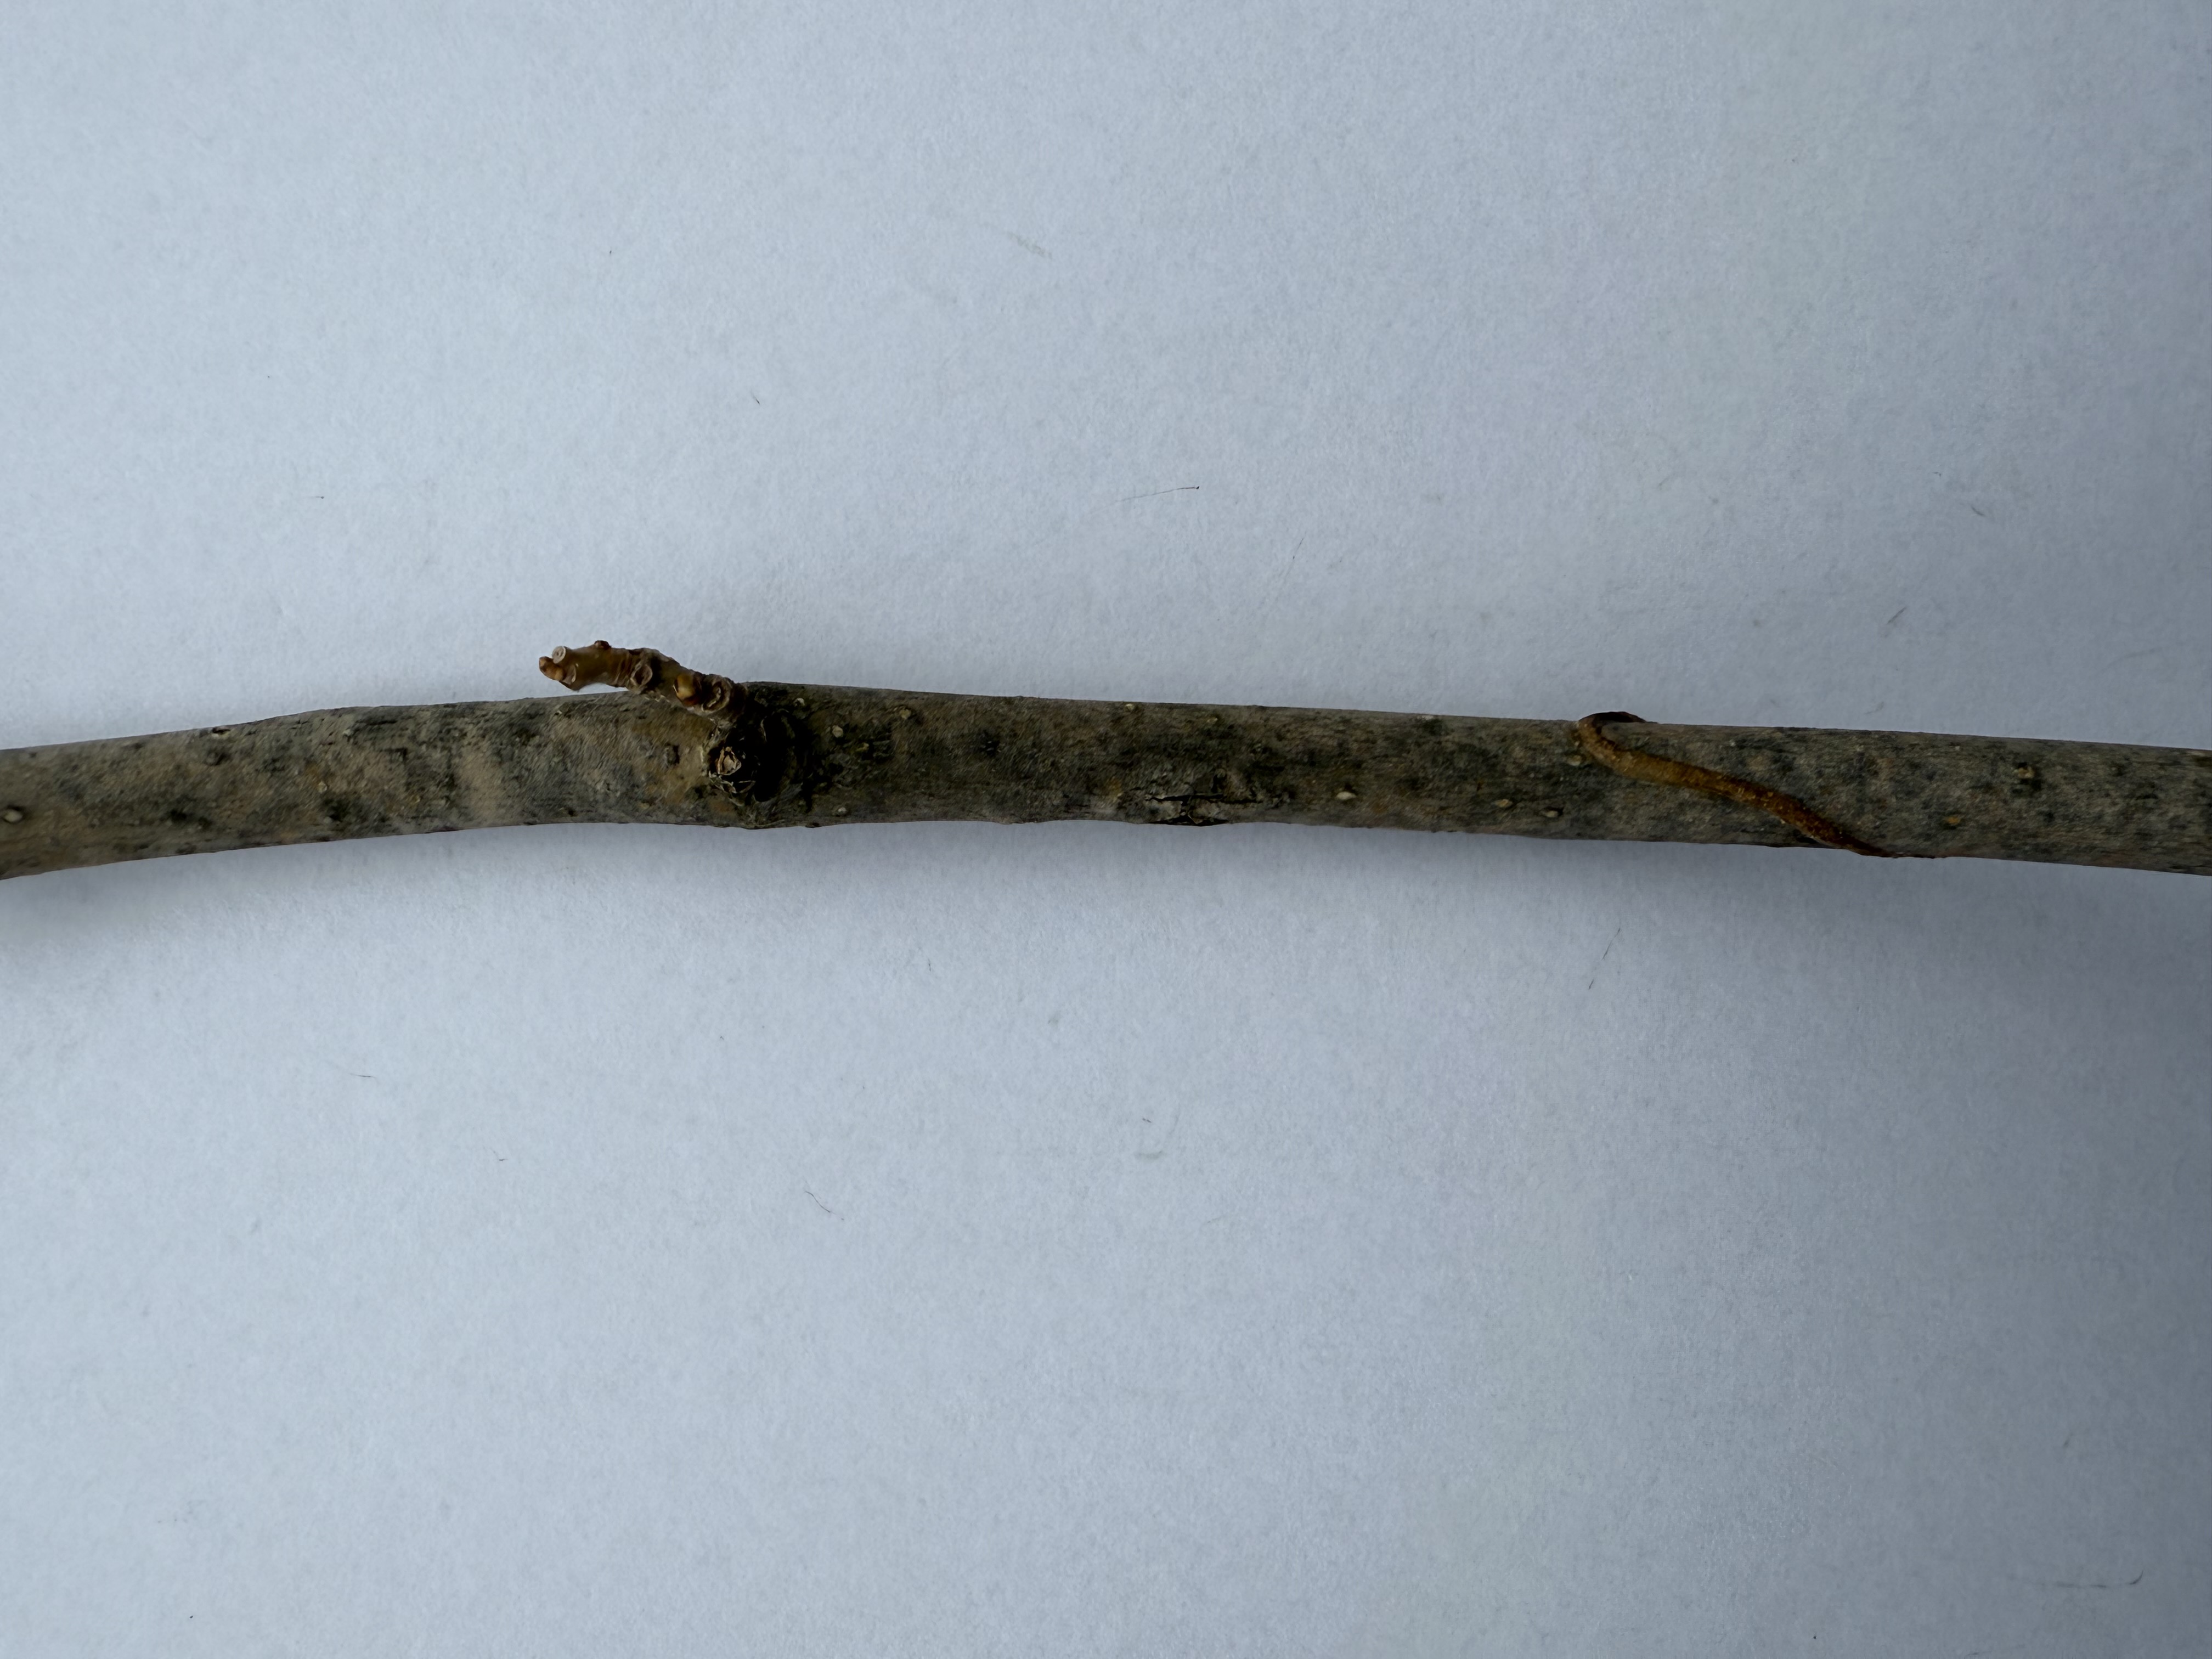
Variety: Austria Everbearing Mulberry